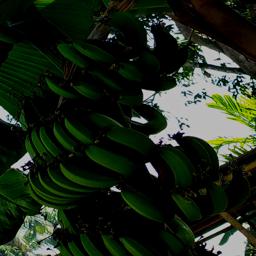
Label: JAHAJI FRUIT